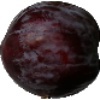
Label: Plum 1